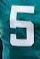
Number: 5